Great horned owl

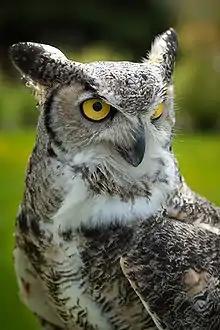
Northern great horned owl ("B. v. subarcticus") in Manitoba

The wing chord length is . The wing loading, the measured wing area compared to weight, is high, meaning the wings are relatively small in surface area for the bird's weight; the species' wing loading has been described as proportionately the highest among raptors. The tail, being relatively short as is typical of most owls, is long. Like other owl species, the great horned owl is capable of "silent flight", which is the way owls fly while making almost no discernable noise, despite their large size.